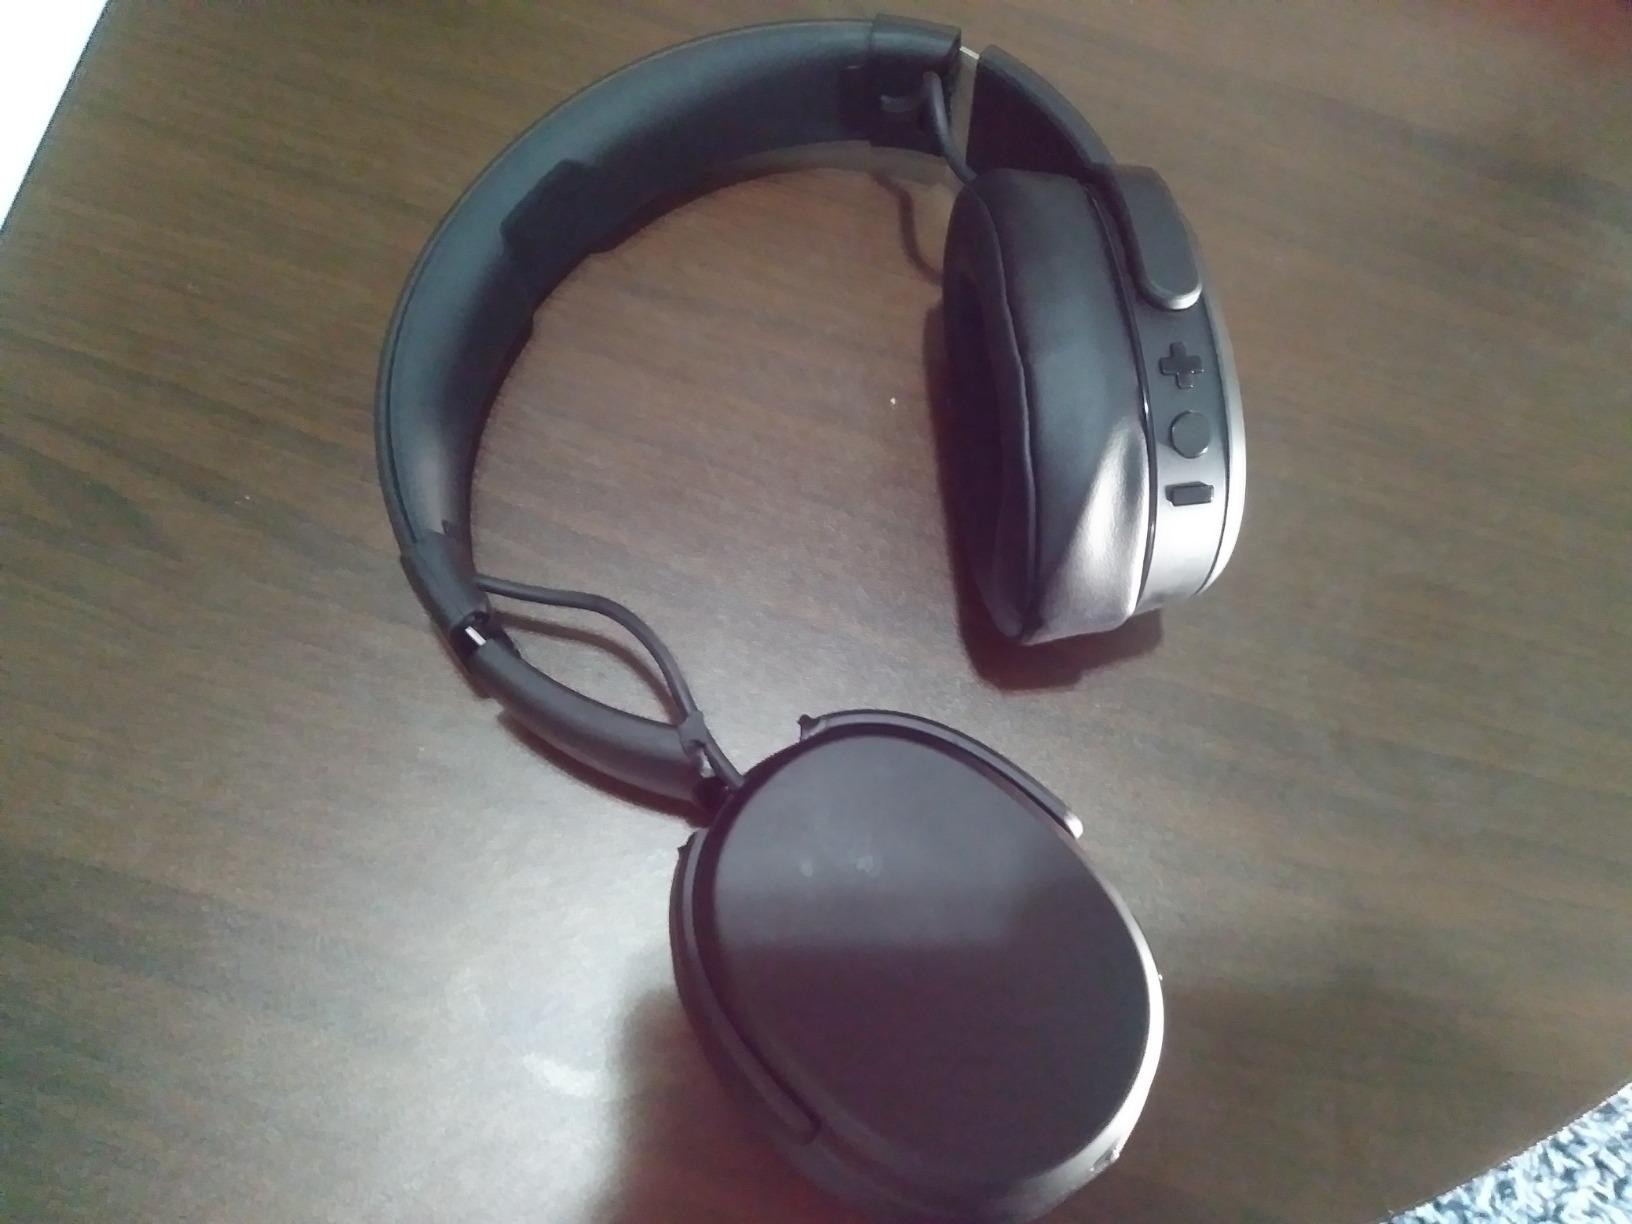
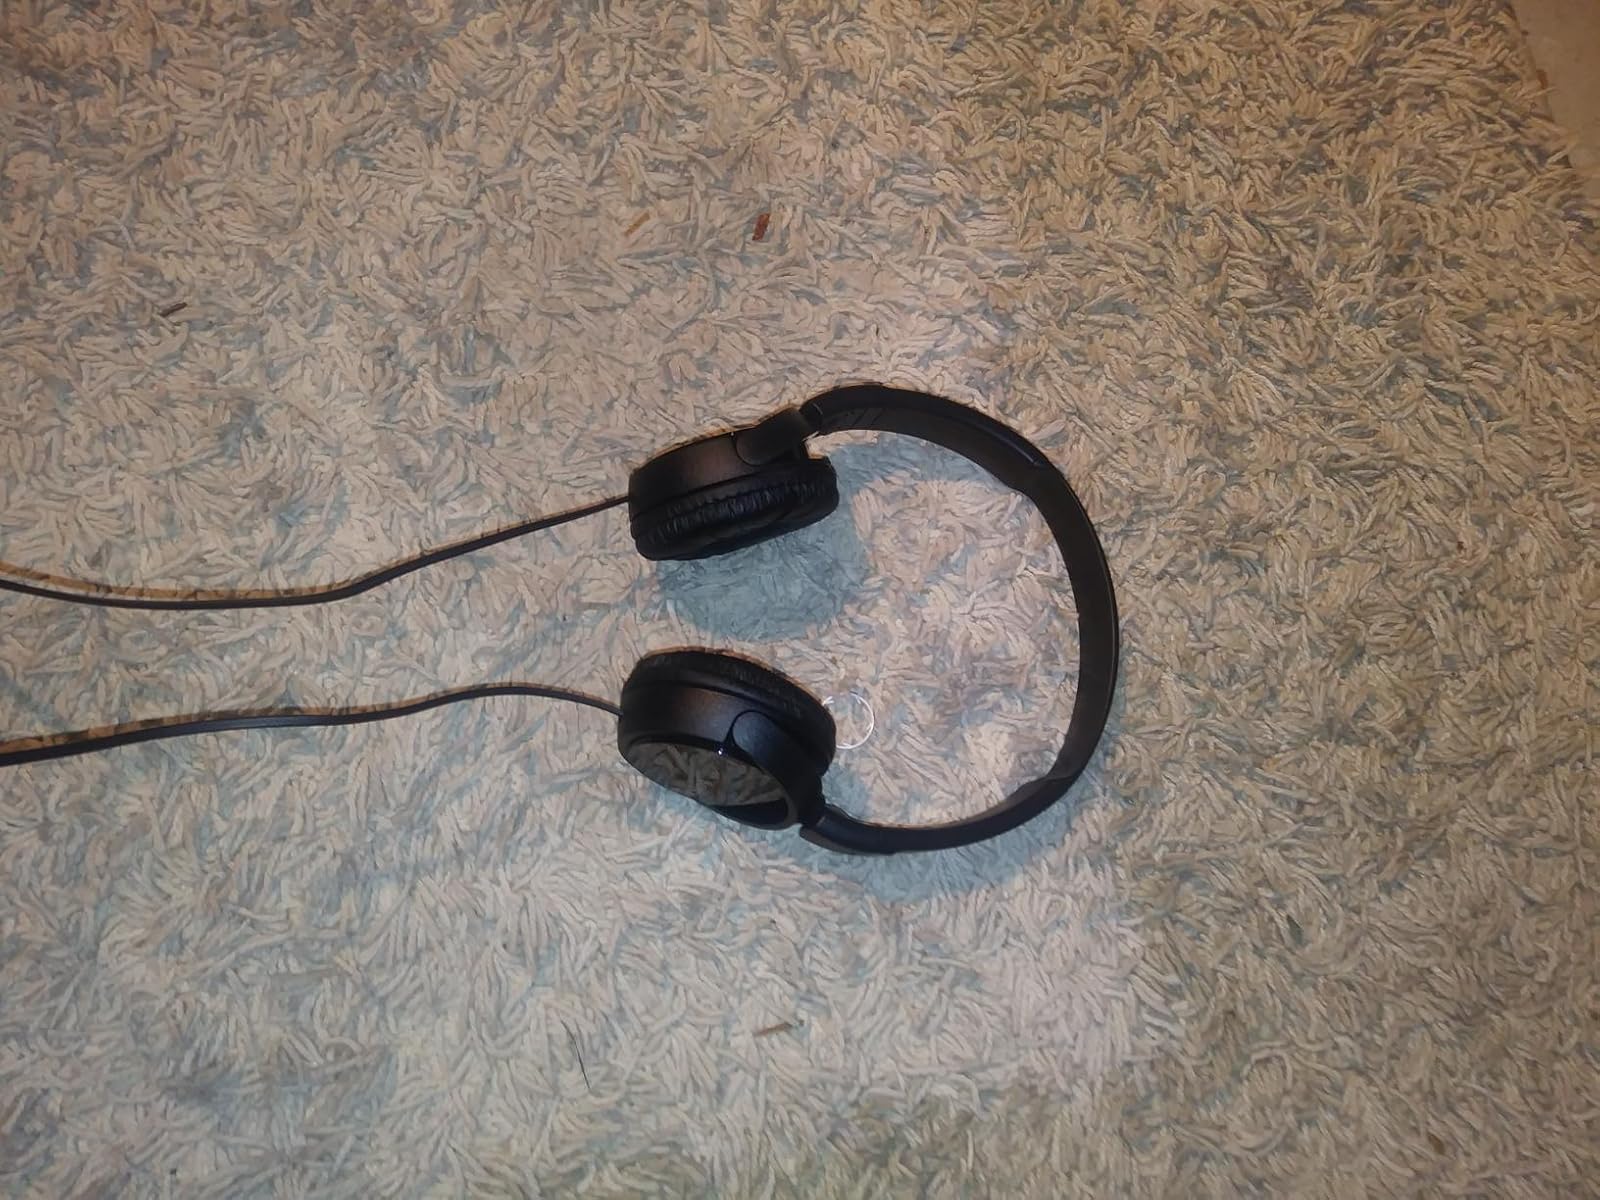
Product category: headphones
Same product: no